Marian art in the Catholic Church

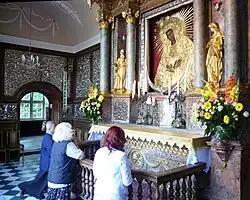
Praying at "Our Lady of the Gate of Dawn" in Lithuania.

The use of Marian art by Catholics worldwide accompanies specific forms of Marian devotion and spirituality. The widespread Catholic use of replicas of the statue of Our Lady of Lourdes emphasizes devotions to the Immaculate Conception and the Rosary, both reported in the Lourdes messages. To Catholics, the distinctive blue and white Lourdes statues are reminders of the emphasis of Lourdes on Rosary devotions and the millions of pilgrimages to the Rosary Basilica at Lourdes shows how Churches, devotions and art intertwine within Catholic culture. The Rosary remains the prayer of choice among Catholics who visit Lourdes or venerate the Lourdes statues worldwide.